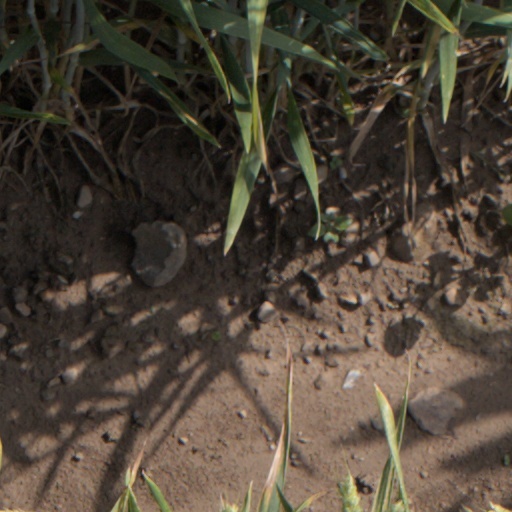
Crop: wheat